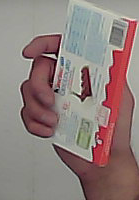
Product: kinder_chocolate